Thomas Truxtun

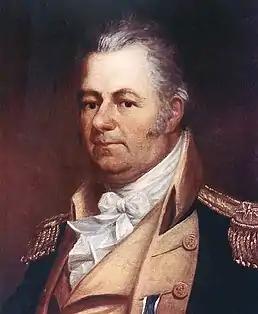
Portrait of Truxtun by Bass Otis, 1817

Commodore Thomas Truxtun (February 17, 1755 – May 5, 1822) was a United States Navy officer and politician. During the American Revolutionary War, he served as a privateer. Truxtun eventually rose to the rank of Commodore in the late eighteenth century and later served in the Quasi-War with France. He was one of the first six commanders appointed to the new U.S. Navy by President George Washington. During his naval career he commanded a number of famous U.S. naval ships, including and . Later in civilian life he became involved with politics and was also elected as a sheriff. Six U.S. Navy warships have been named for Truxtun since 1842.